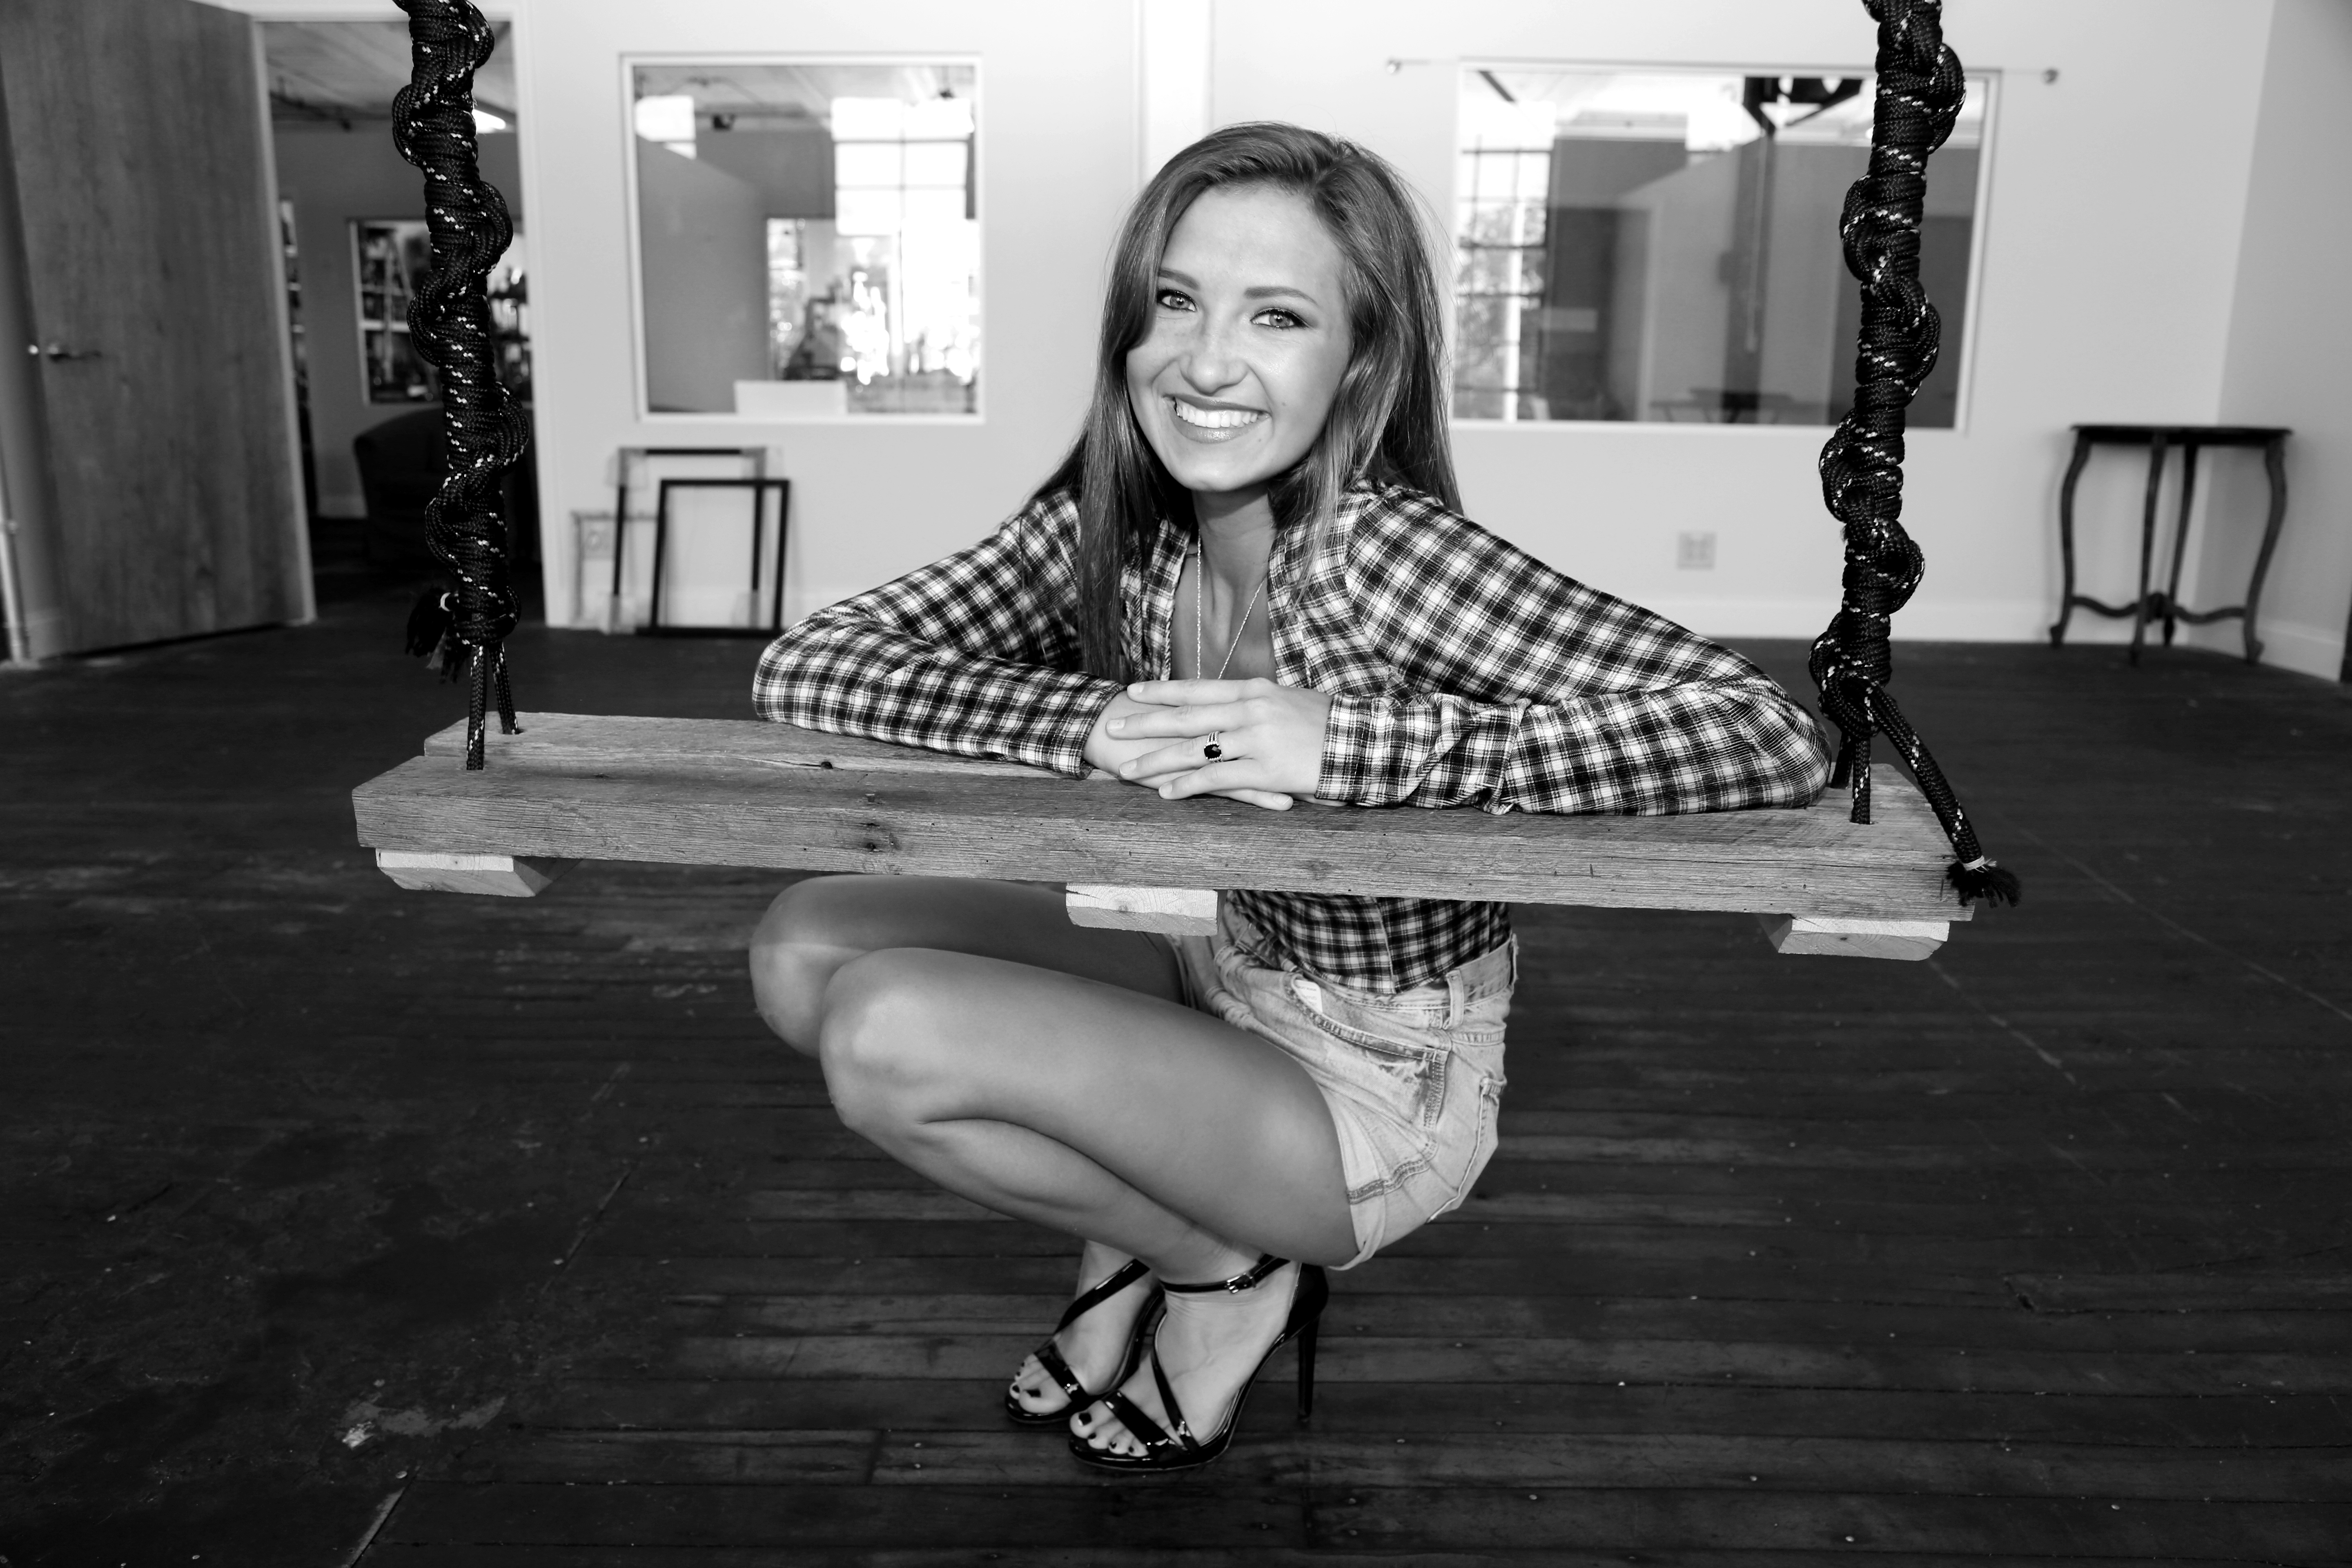
black and white, girl, white, photography, play, female, leg, portrait, model, young, sitting, fashion, black, monochrome, christian, eyes, dress, shorts, footwear, photograph, beauty, sexy, style, image, attractive, glamour, hip, fashion girl, photo shoot, chic, high heels, woman fashion, inspire, fashion models, monochrome photography, country girl, jean shorts, human positions, sweet 16, high school girl, christian model, christian youth